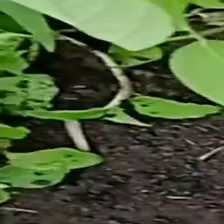
Weed species: Kena_(Commplina_benghalensio)